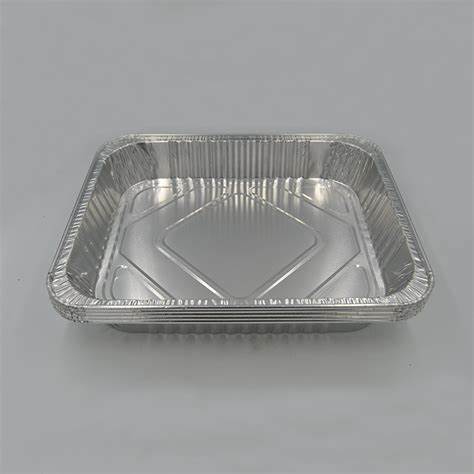
Waste category: metal